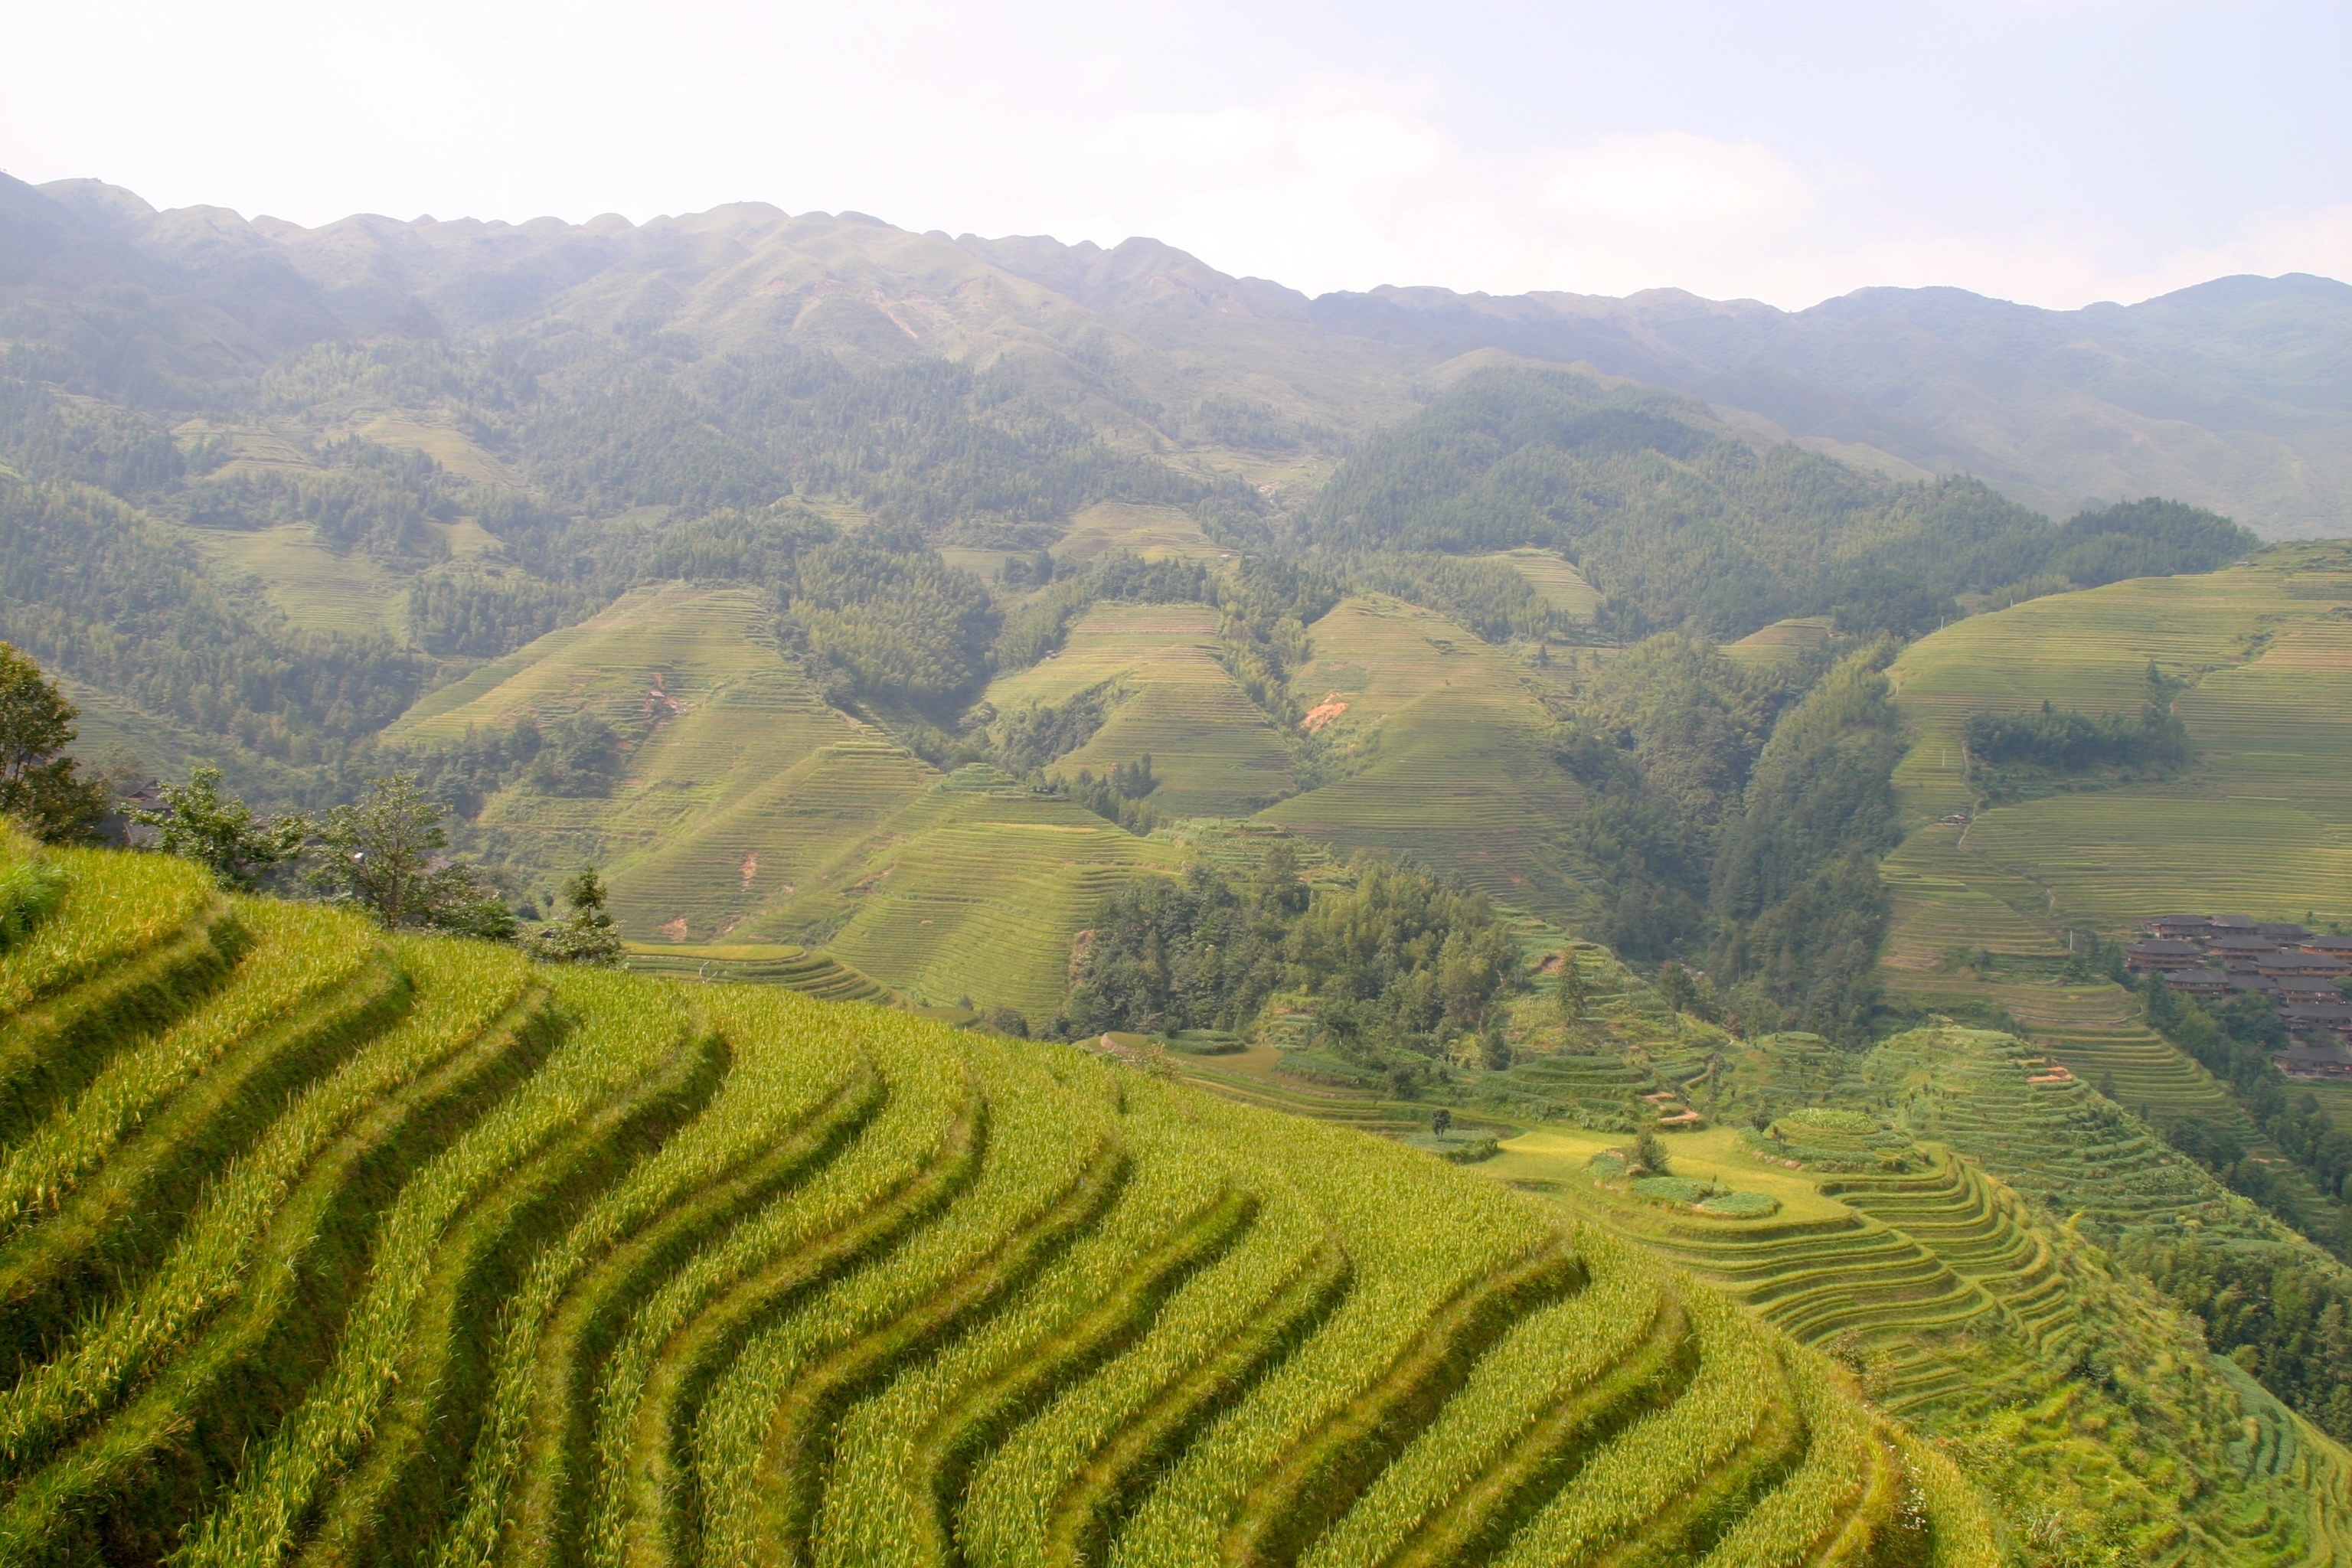
landscape, mountain, field, hill, valley, asia, agriculture, rice, plain, terrace, grassland, plantation, plateau, rural area, landform, rice fields, hill station, rice plantations, geographical feature, mountainous landforms